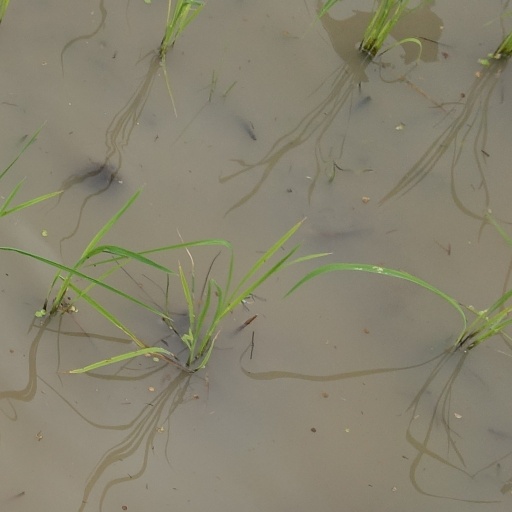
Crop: rice